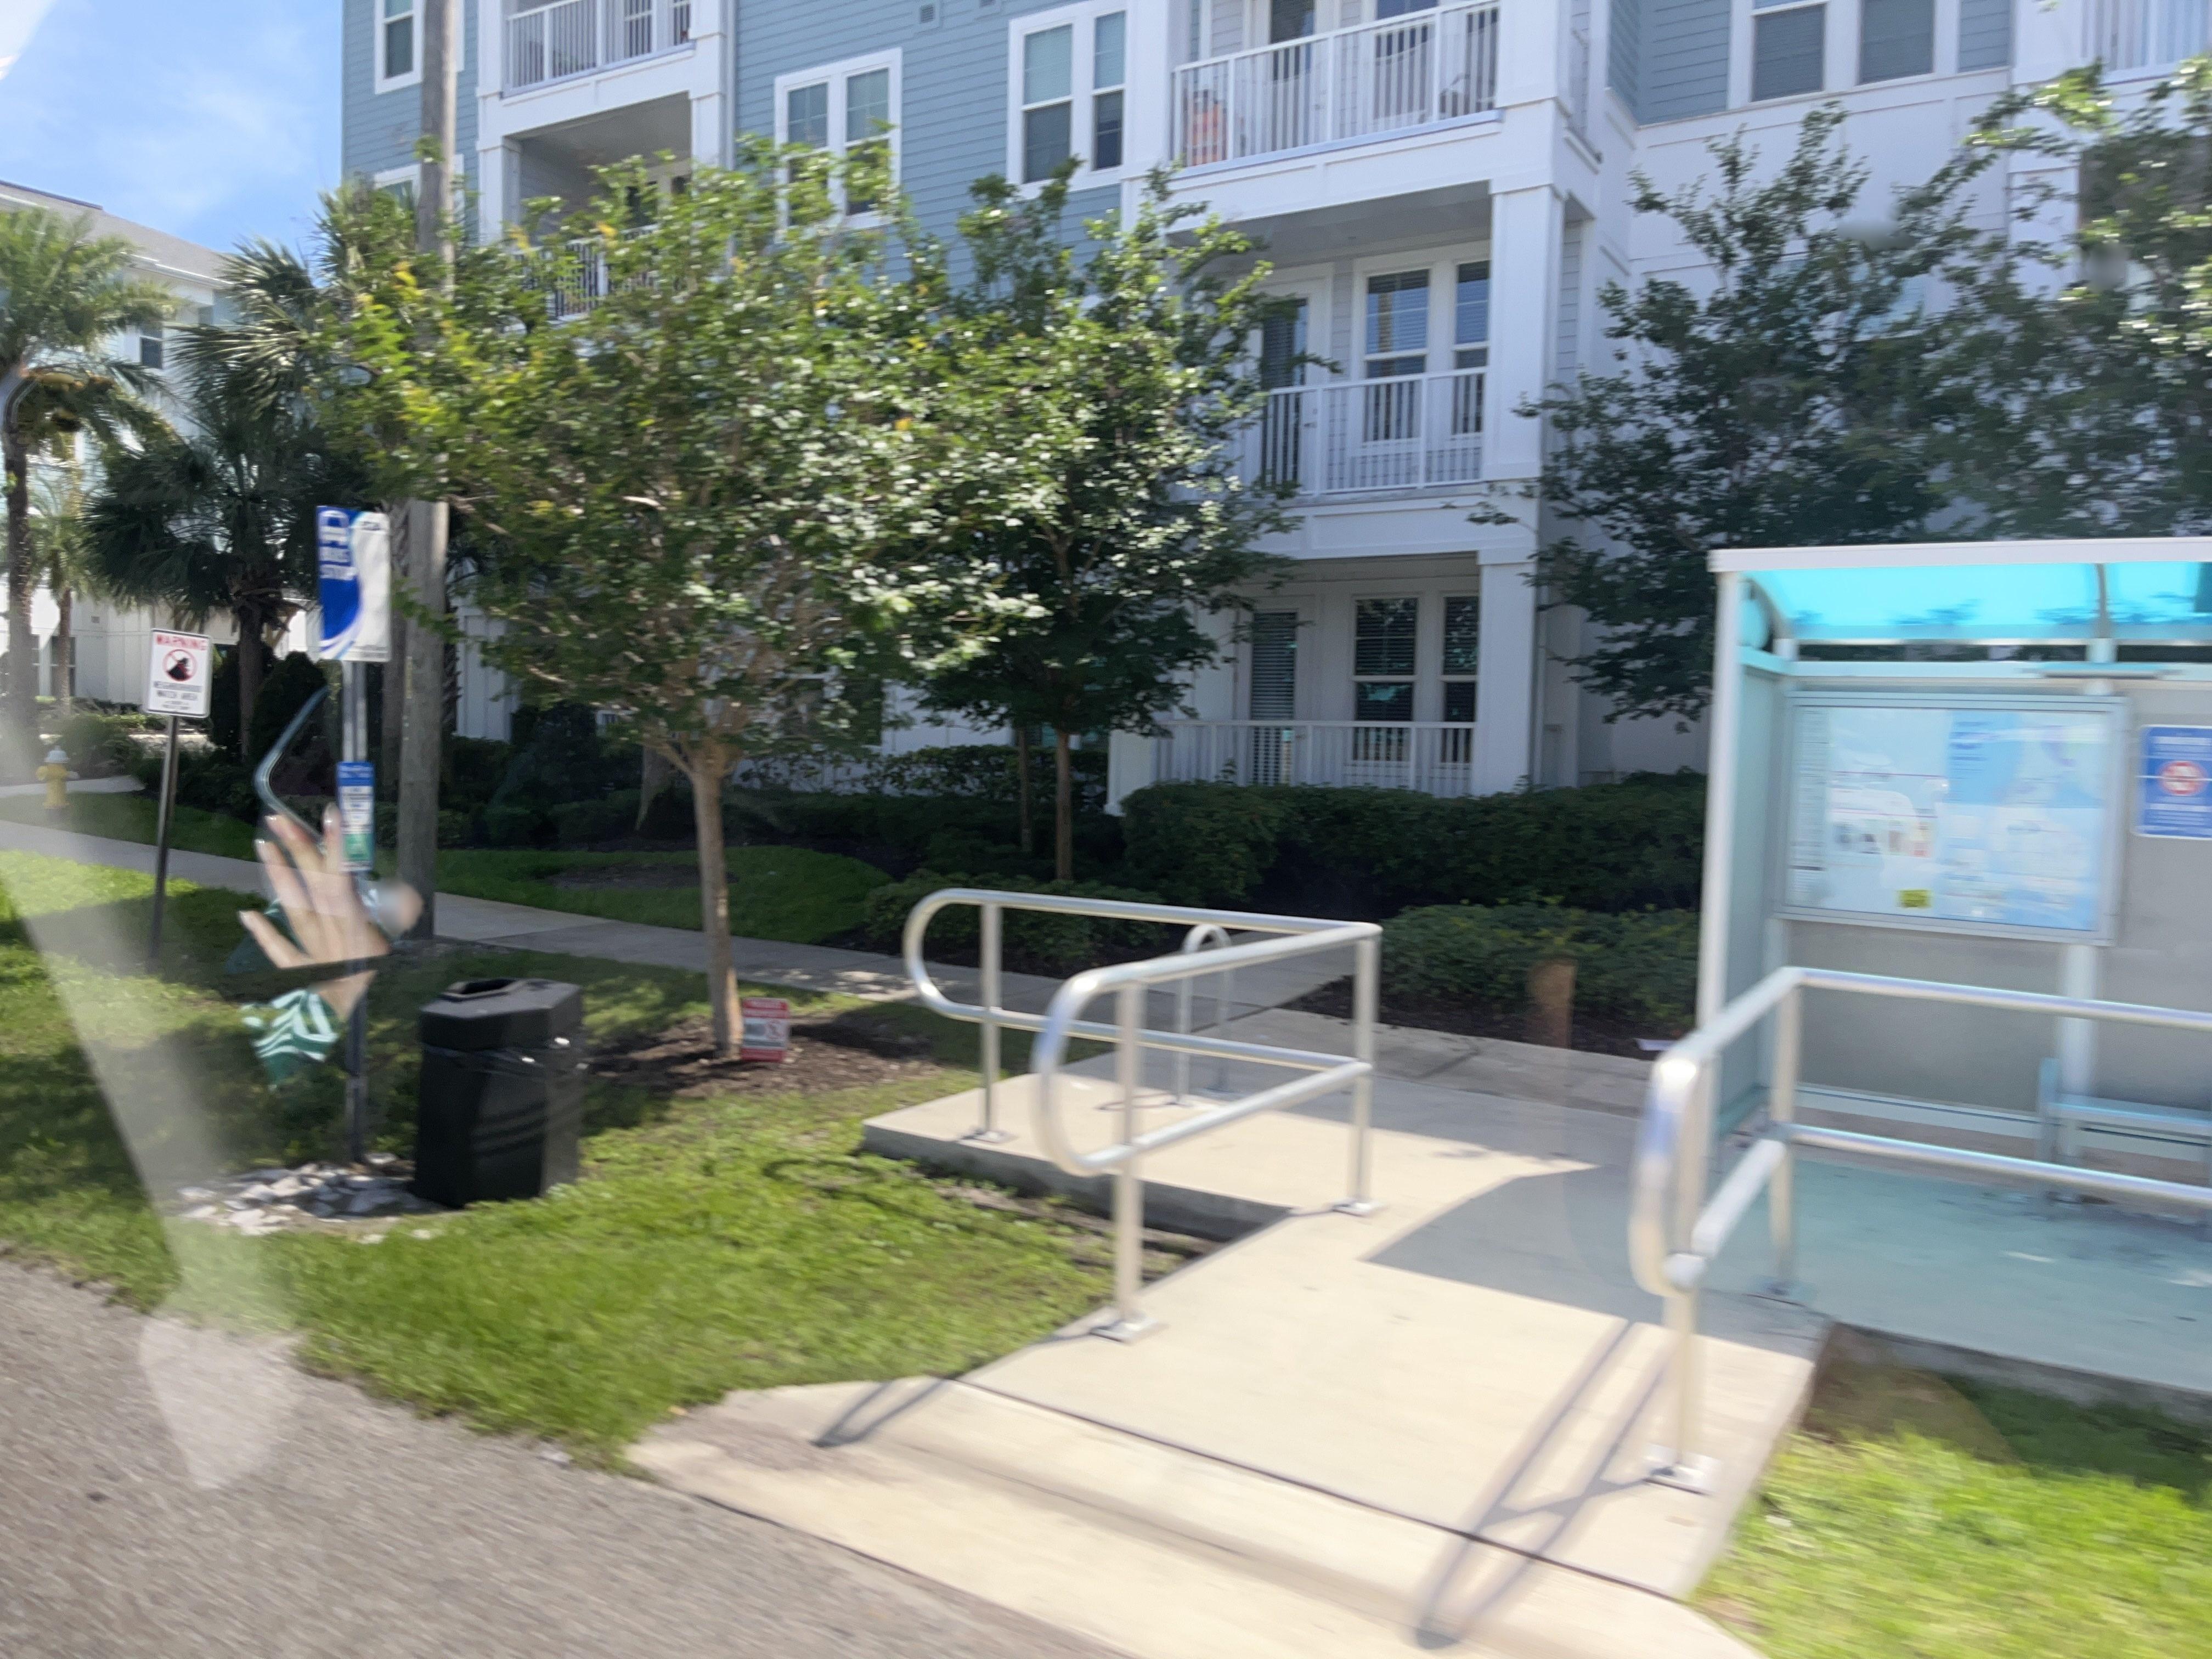
Feature: Wheelchair
State: Florida
Country: United States
Date: 2026-05-26T19:49:59.041000+00:00